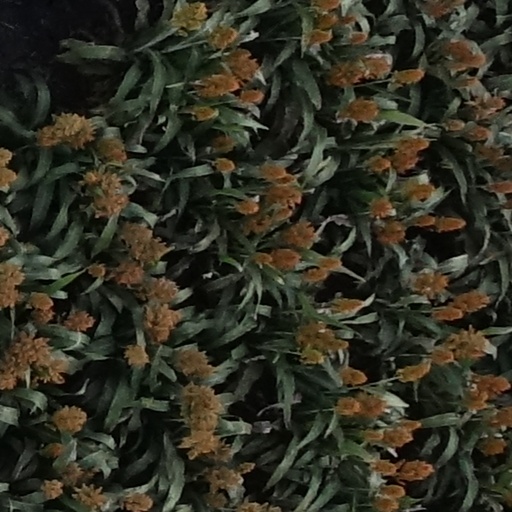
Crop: sorghum